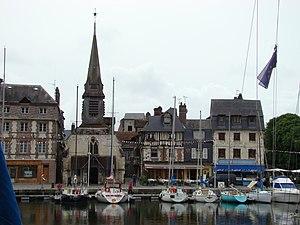
Église Saint-Étienne, Honfleur (Normandy)